Pierre Le Baud

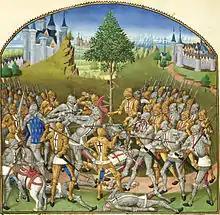
An illustration of the "Combat des Trente" (Combat of the Thirty): an illumination in a manuscript of Le Baud's "Compillation des cronicques et ystoires des Bretons" (1480)

Le Baud compiled two histories of Brittany. The first was created during Duke Francis' reign, and involves complex genealogical arguments designed to establish the legitimacy and antiquity of the Montfort dynasty. Known as "Compillation des cronicques et ystoires des Bretons" (Compilation of the Chronicles and Histories of the Bretons), it tells the stories of the ancient Britons from the mythical Trojan Brut; the migration of the Britons to Brittany; and Breton history up to the death of Arthur III, Duke of Brittany in 1458. It was later translated into Latin by Bertrand d'Argentré, who continued the narrative up to his own day, in the reign of king Francis I.